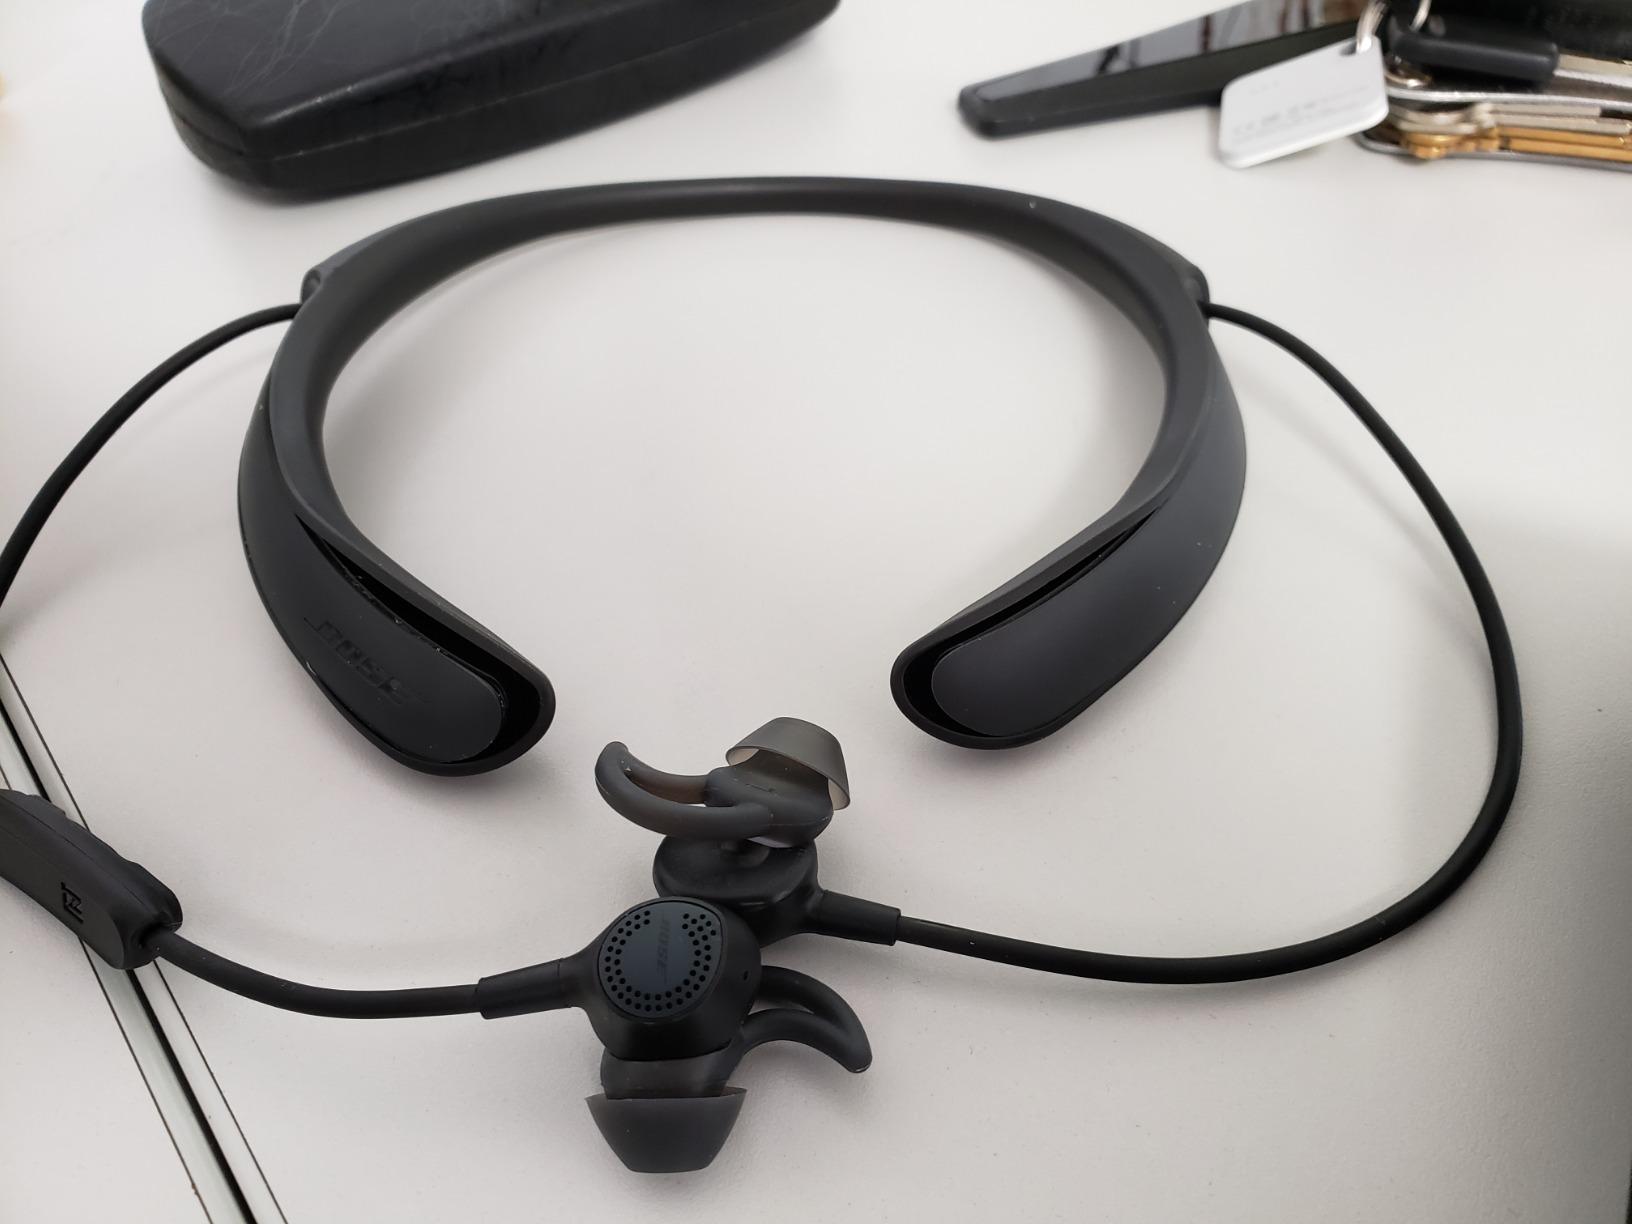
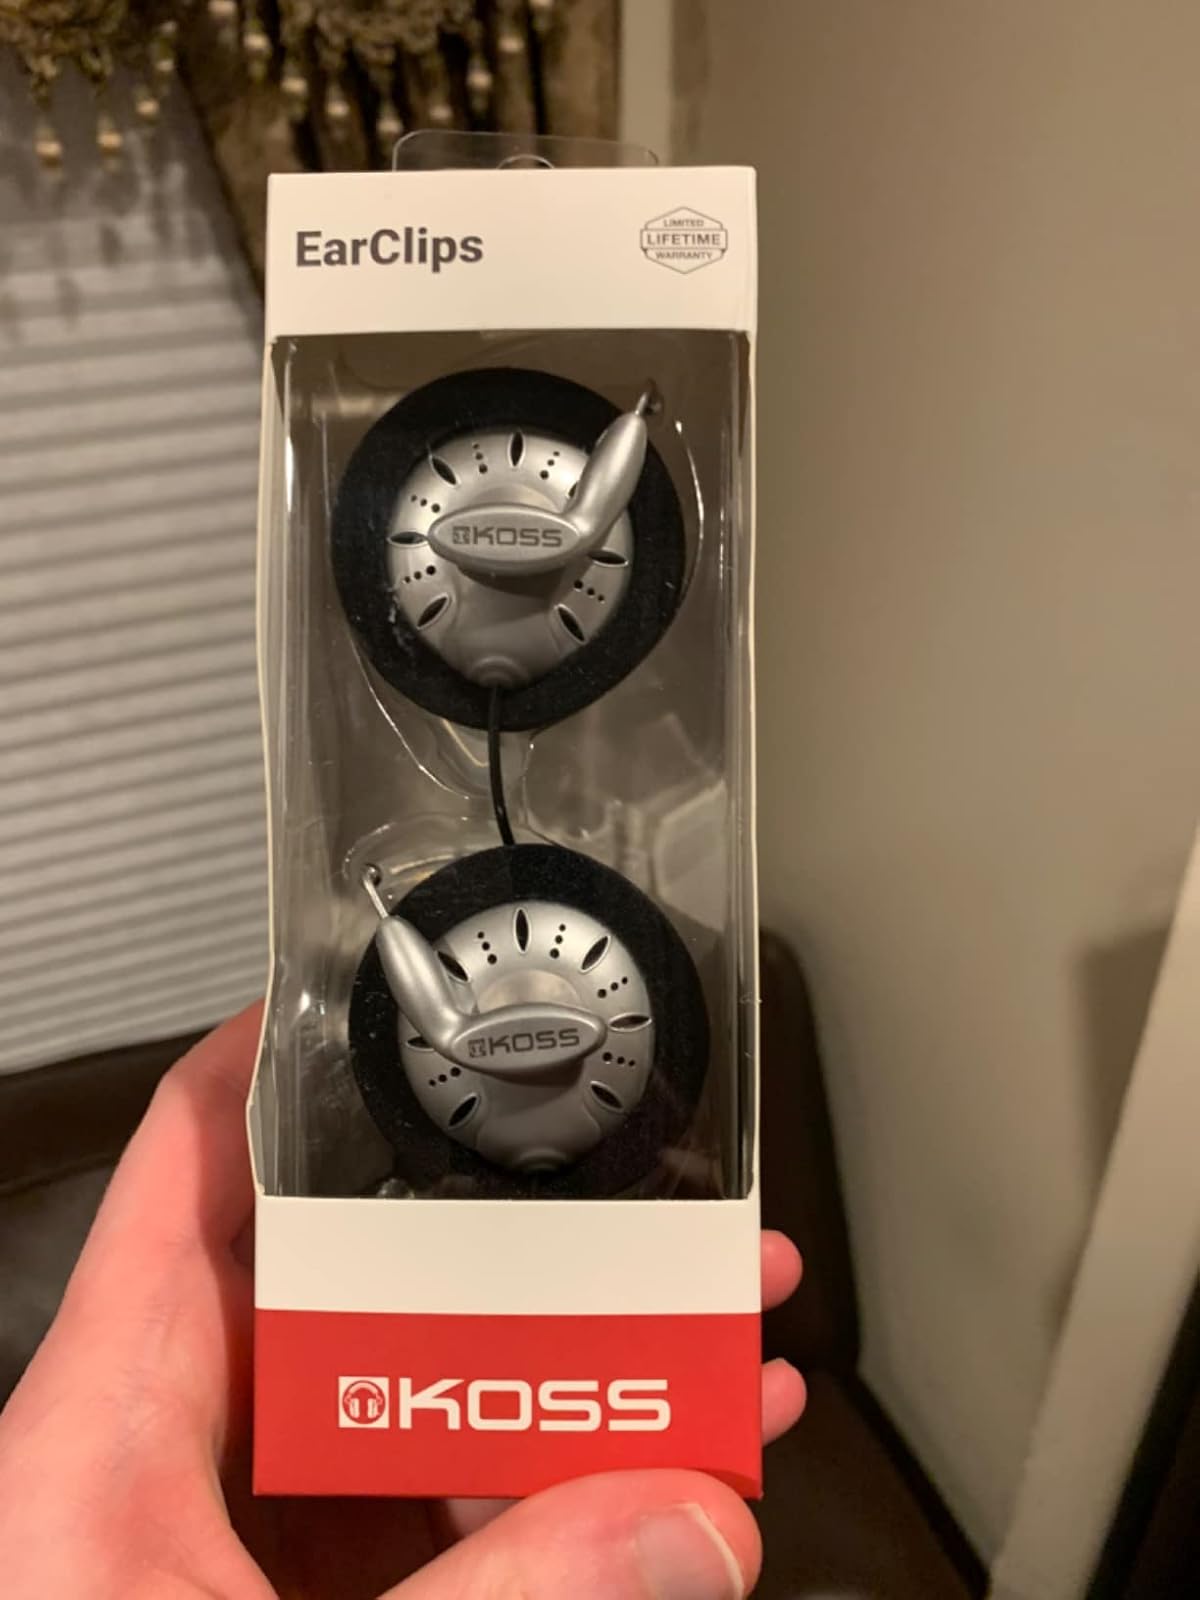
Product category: headphones
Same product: no